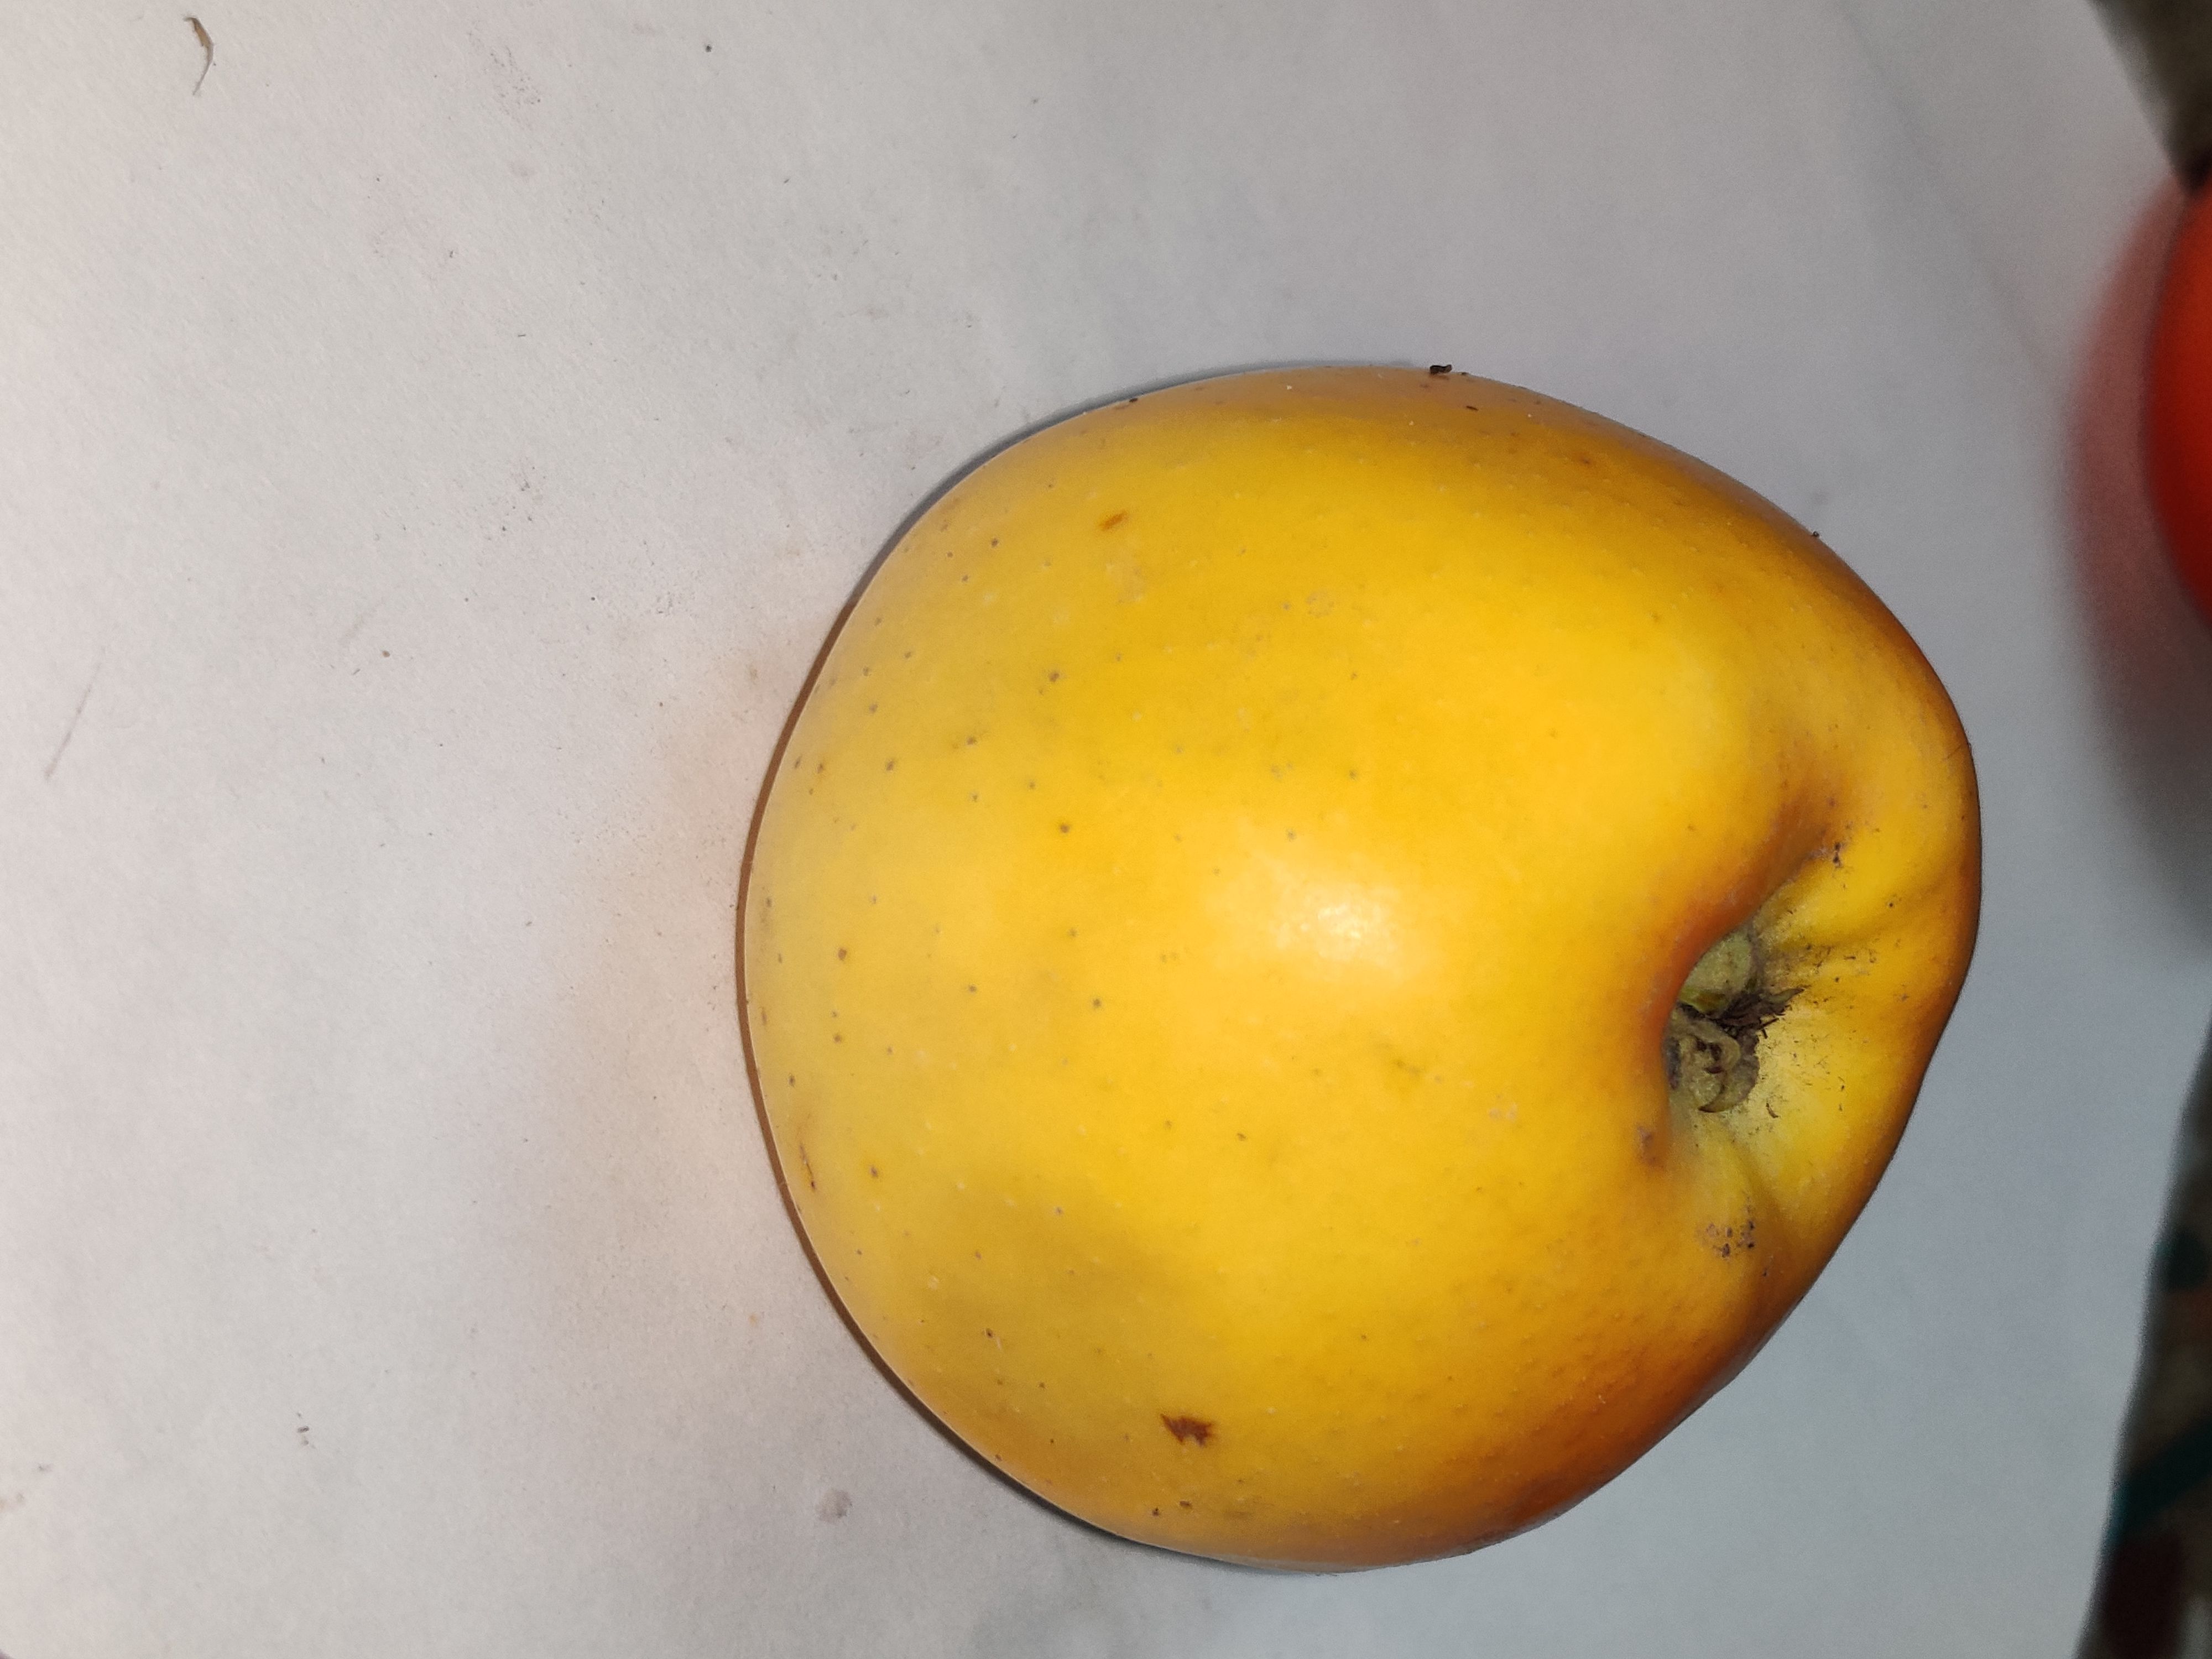
Fruit: apple
Grade: 2nd-grade